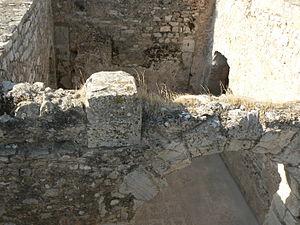
maison du trésor à Bulla Regia, Tunisie
Bulla Regia est un site archéologique situé dans le nord-ouest de la Tunisie, plus précisément au lieu-dit anciennement dénommé Hammam-Derradji — ce toponyme fixé par l'archéologue, diplomate et membre de l'Institut de France, Charles-Joseph Tissot, n'étant plus usité depuis Gilbert Charles-Picard — à 5 kilomètres au nord de Jendouba.